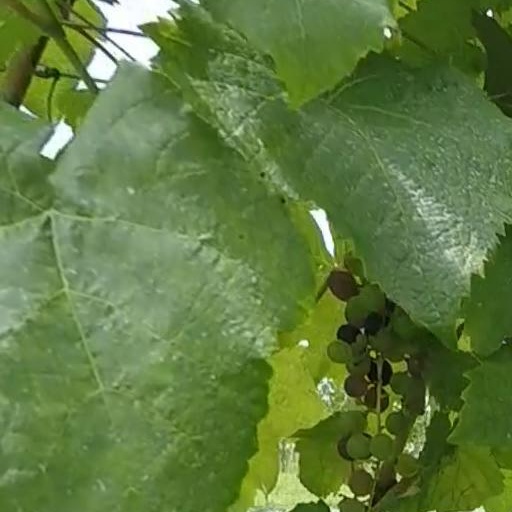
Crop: grape